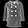
Label: Coat